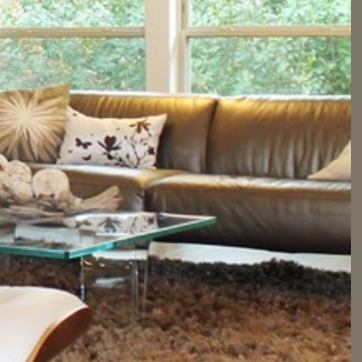
Material: leather